William Merk

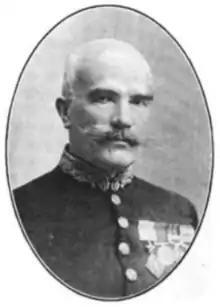

William Rudolph Henry Merk, CSI (12 December 1852 – 15 January 1925) was a British administrator in India who served as the Chief Commissioner of the North-West Frontier Province of British India from 1909 to 1910.